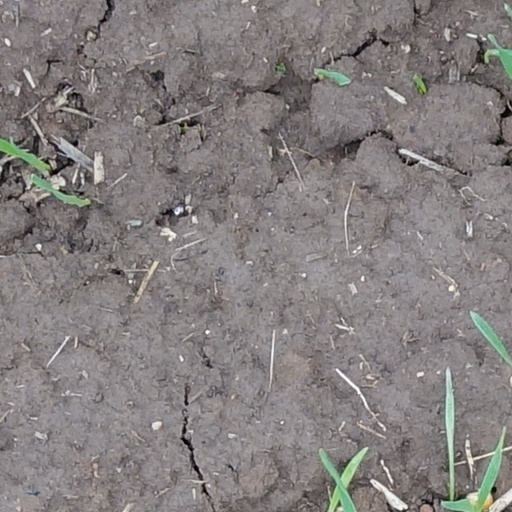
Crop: wheat